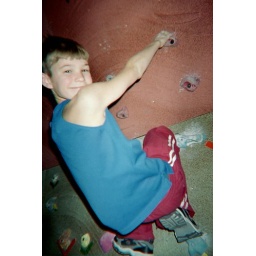
Walter hanging on the rock wall at the ymca in caldwell, idaho.